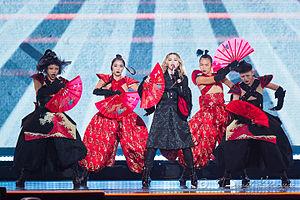
Le Rebel Heart Tour est la dixième tournée mondiale de la chanteuse américaine Madonna, faisant la promotion de son treizième album studio Rebel Heart. Débutée le 9 septembre 2015 à Montréal, Canada, la tournée a visité l'Amérique du Nord, l'Europe, l'Asie et l'Océanie pour un total de 81 dates, avant de se finir le 20 mars 2016, à Sydney, Australie.